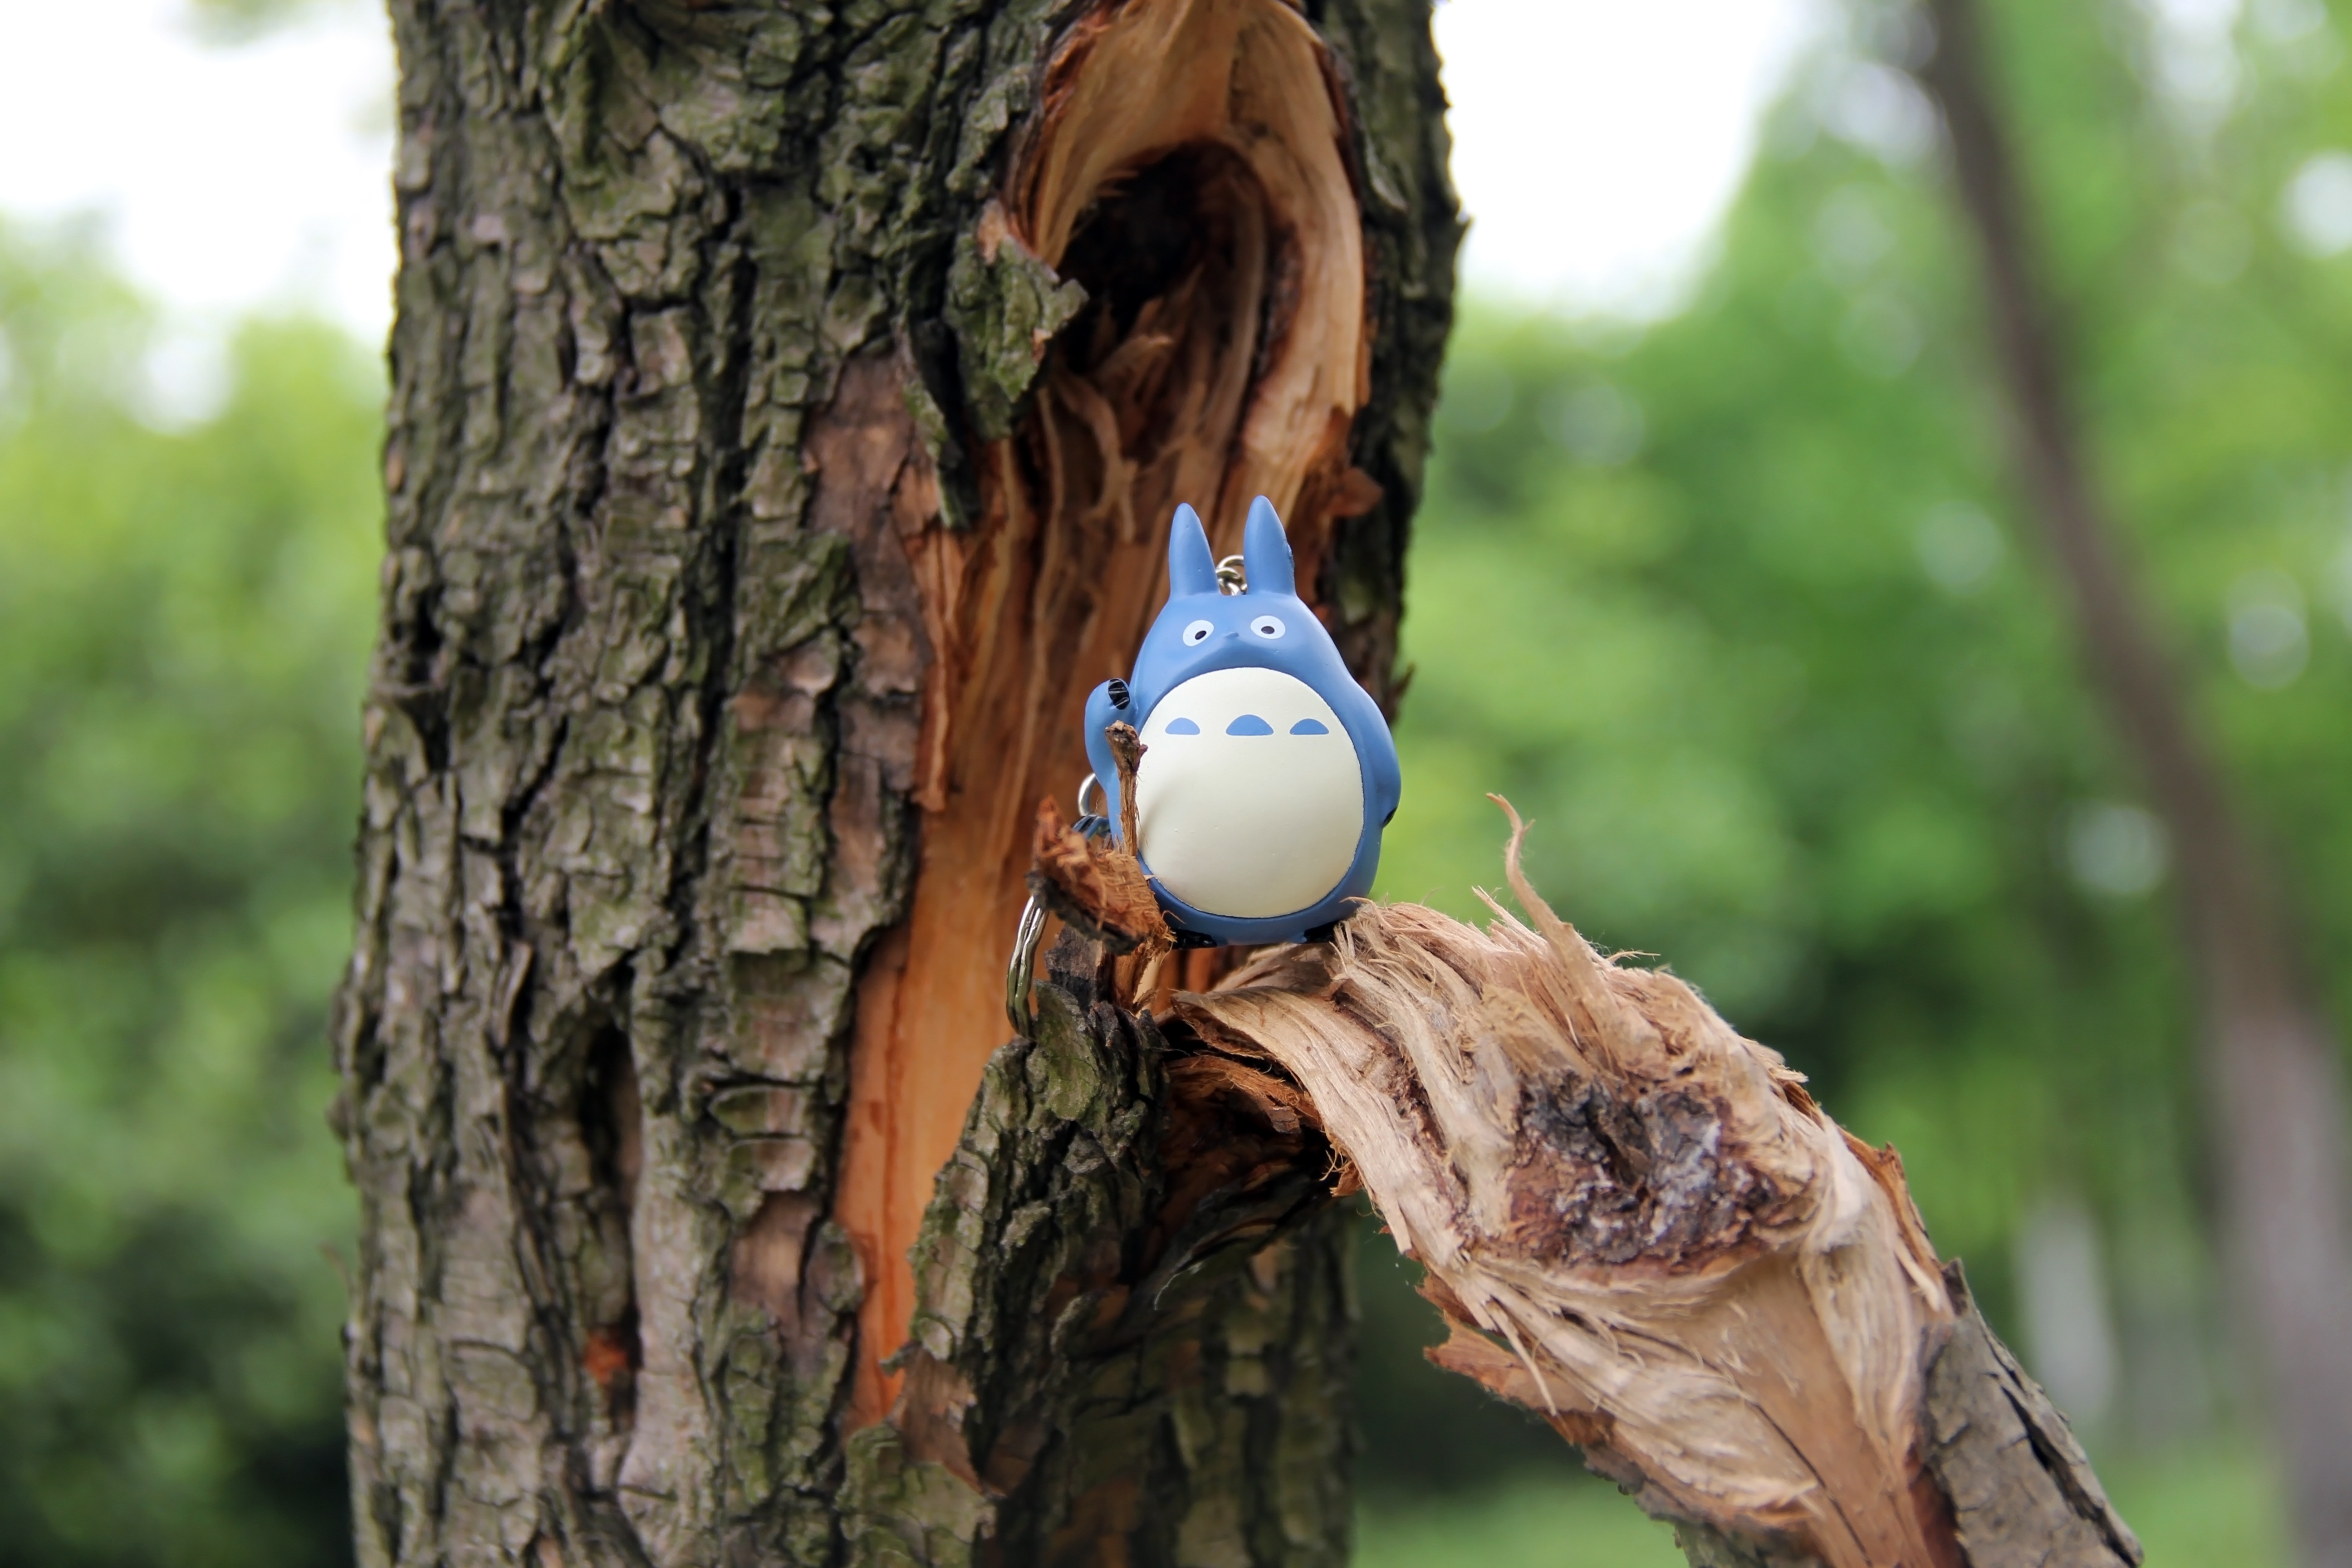
tree, branch, bird, trunk, wildlife, spring, tourism, fauna, chinchillas, woody plant, piciformes